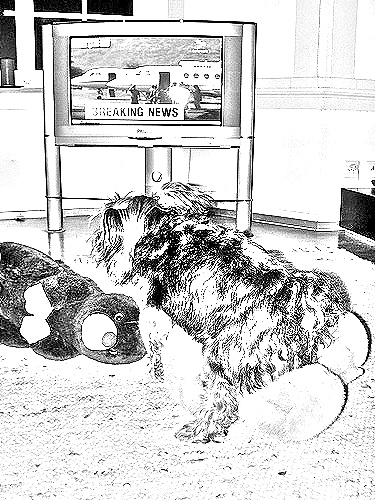
Portrait style: Sketch Portrait